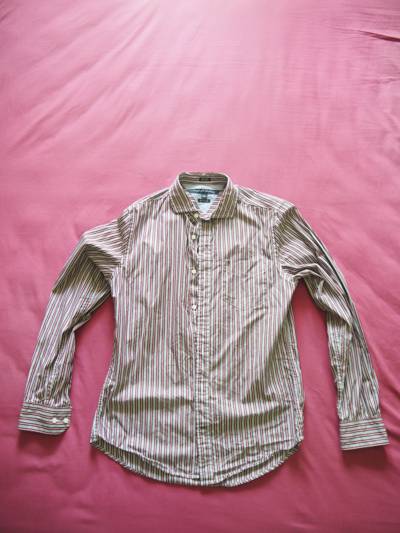
Waste category: clothes